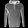
Label: Pullover